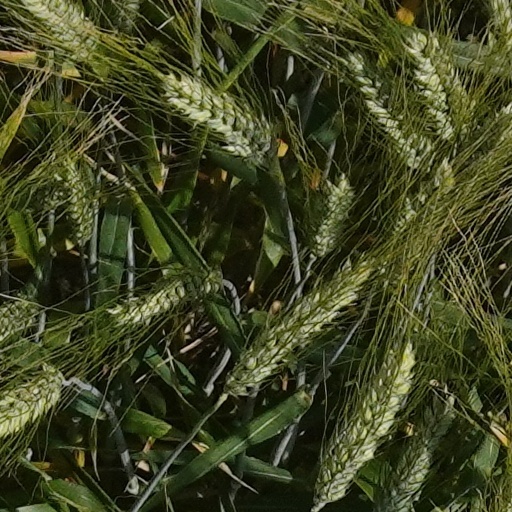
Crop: wheat